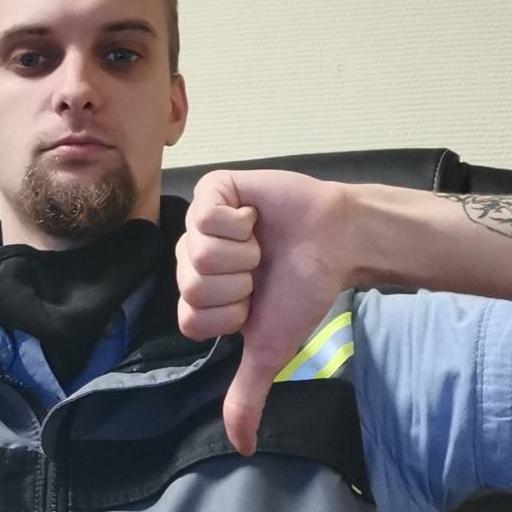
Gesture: dislike